2017 British Touring Car Championship

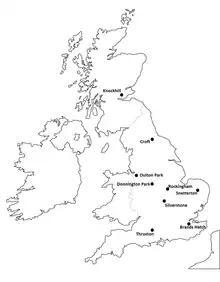
Circuit locations for the 2017 season

The 2017 Dunlop MSA British Touring Car Championship (commonly abbreviated as BTCC) was a motor racing championship for production-based touring cars held across England and Scotland. The championship featured a mix of professional motor racing teams and privately funded amateur drivers competing in highly modified versions of family cars which are sold to the general public and conform to the technical regulations for the championship. The 2017 season was the 60th British Touring Car Championship season and the seventh season for cars conforming to the Next Generation Touring Car (NGTC) technical specification.